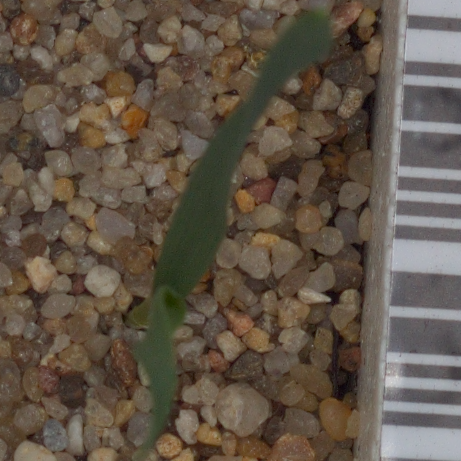
Label: common_wheat